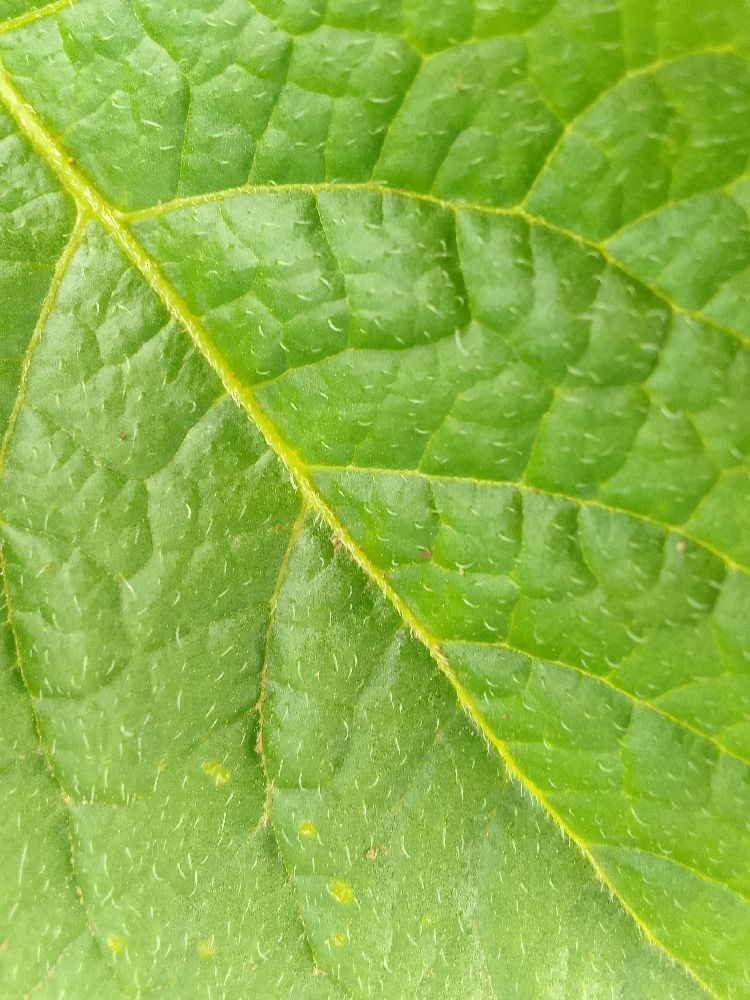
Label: Healthy